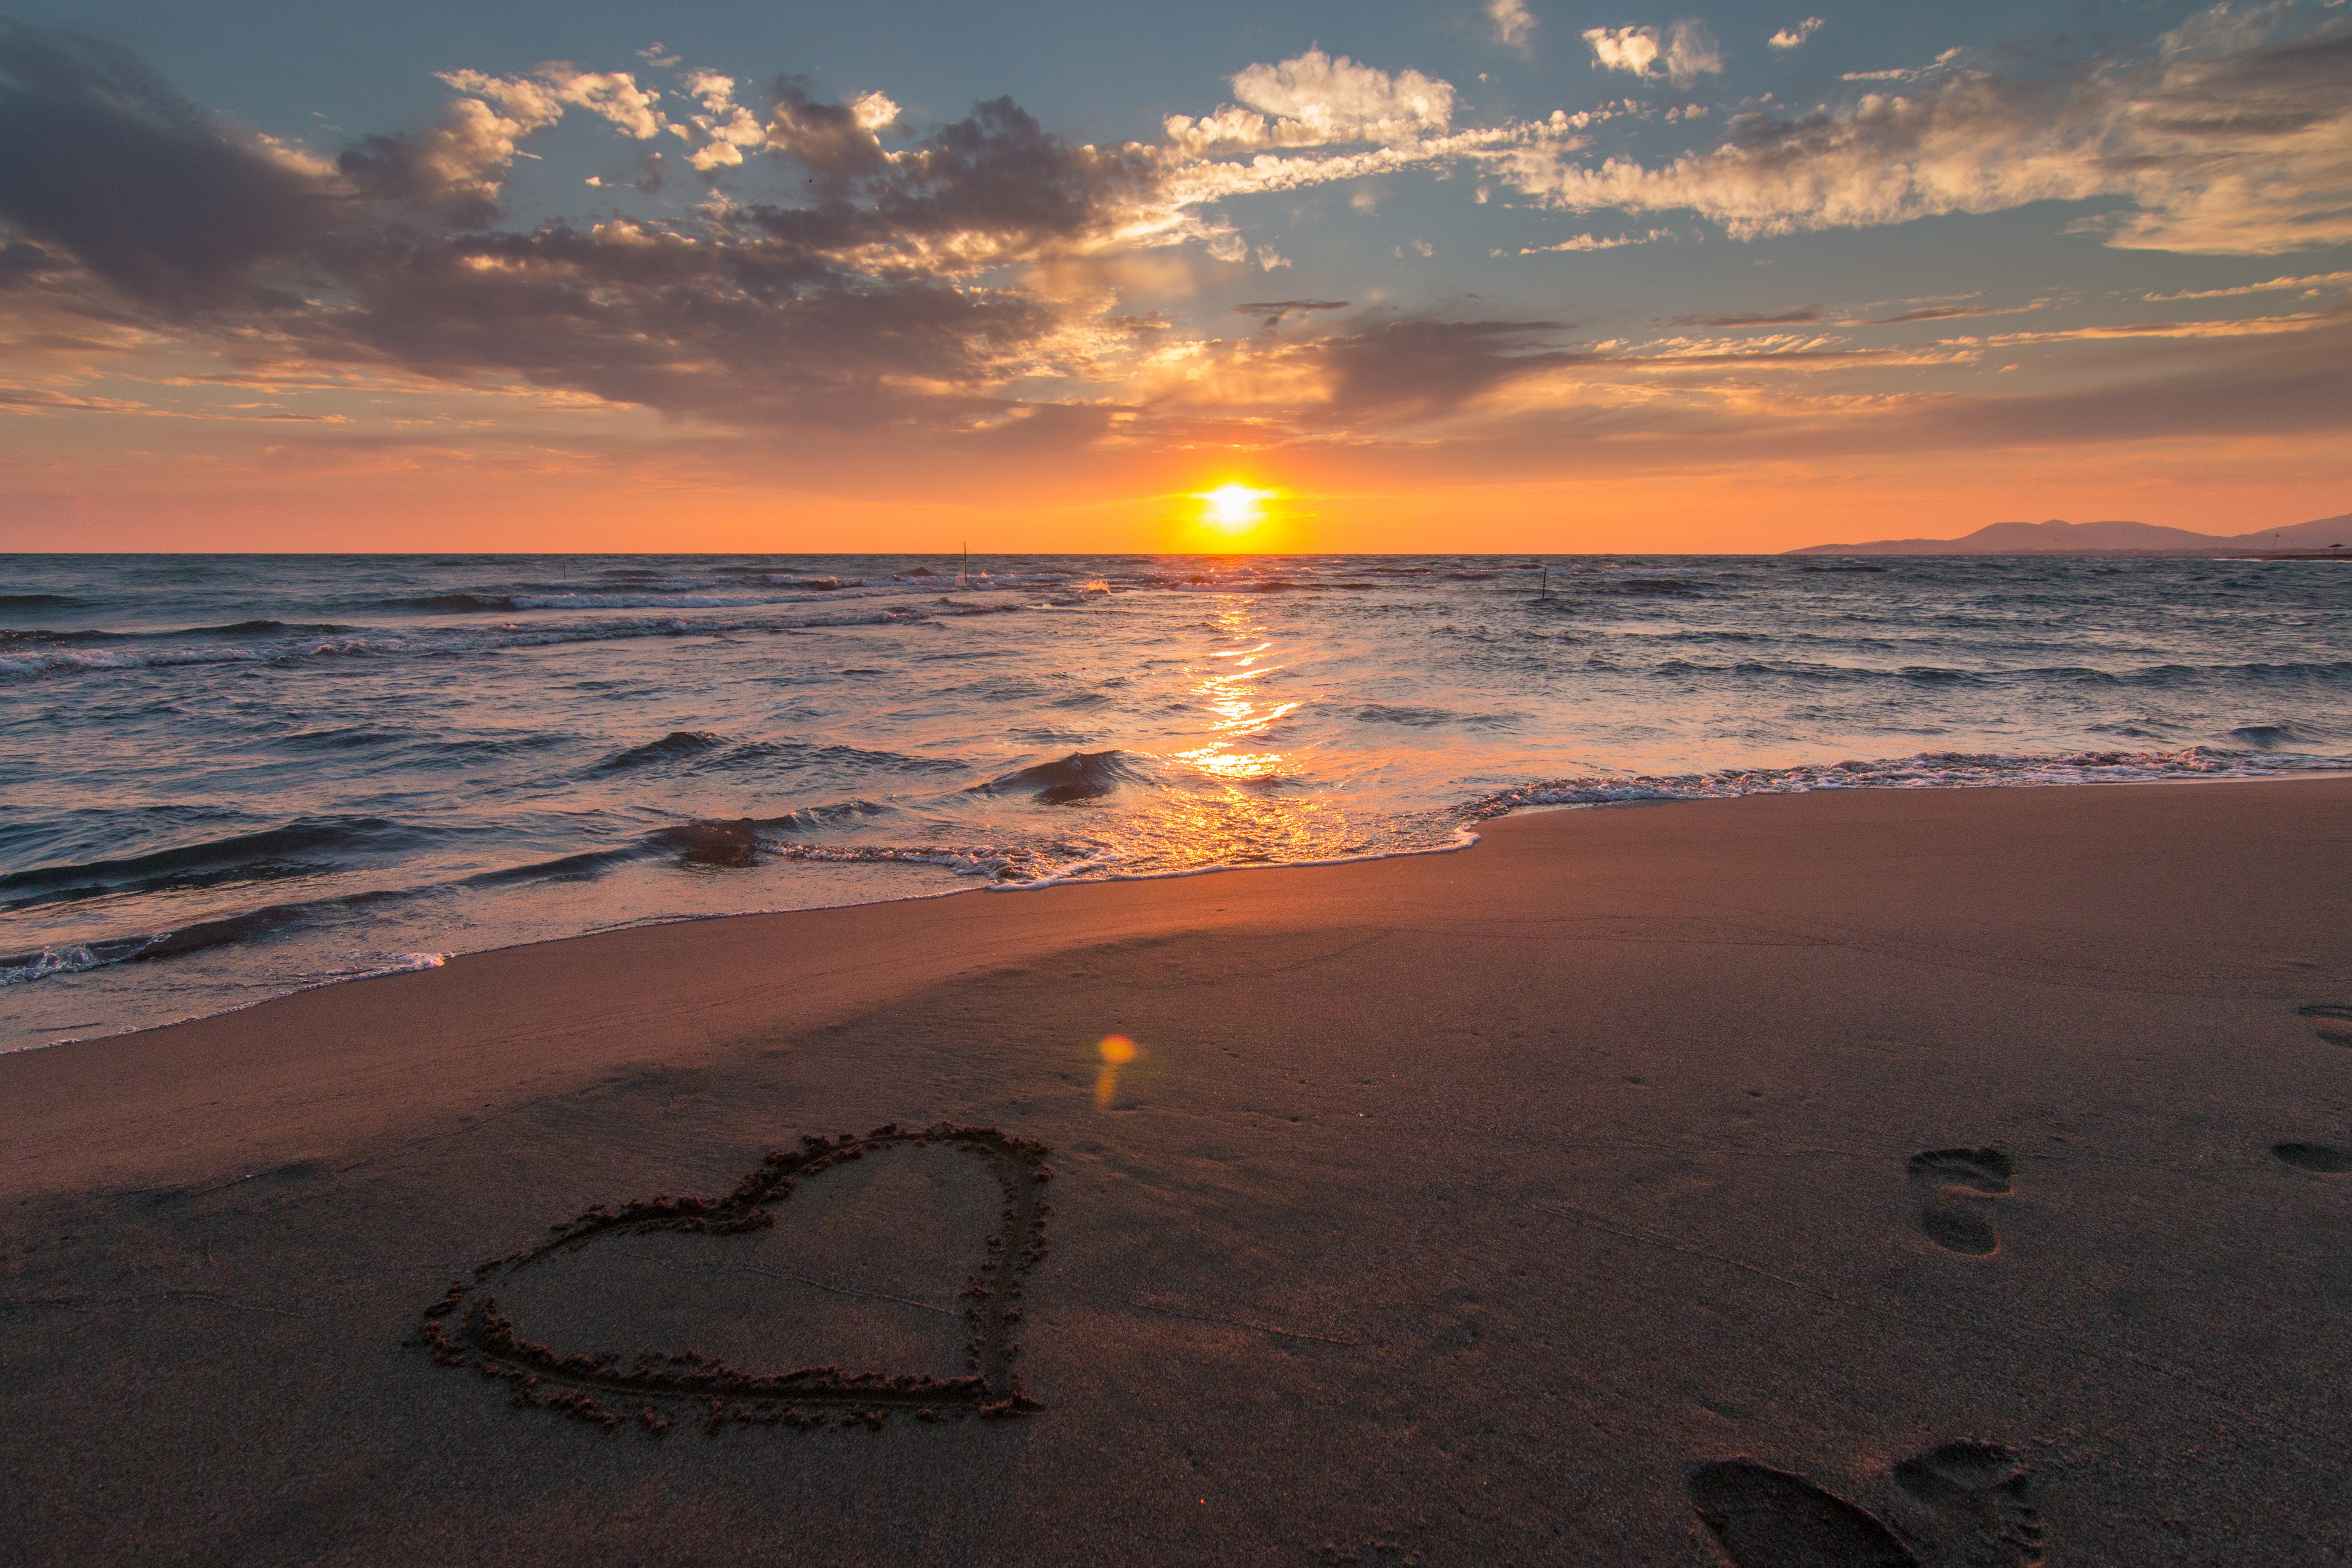
sky, horizon, body of water, sea, sunset, sunrise, ocean, beach, shore, sand, morning, sun, wave, cloud, evening, afterglow, coast, calm, wind wave, dusk, water, vacation, summer, reflection, coastal and oceanic landforms, tropics, love, dawn, sunlight, landscape, red sky at morning, bay, tide, rock